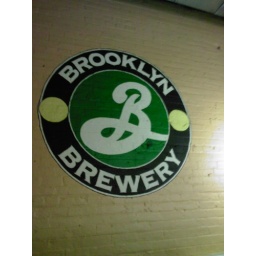
bb sign in bathroom